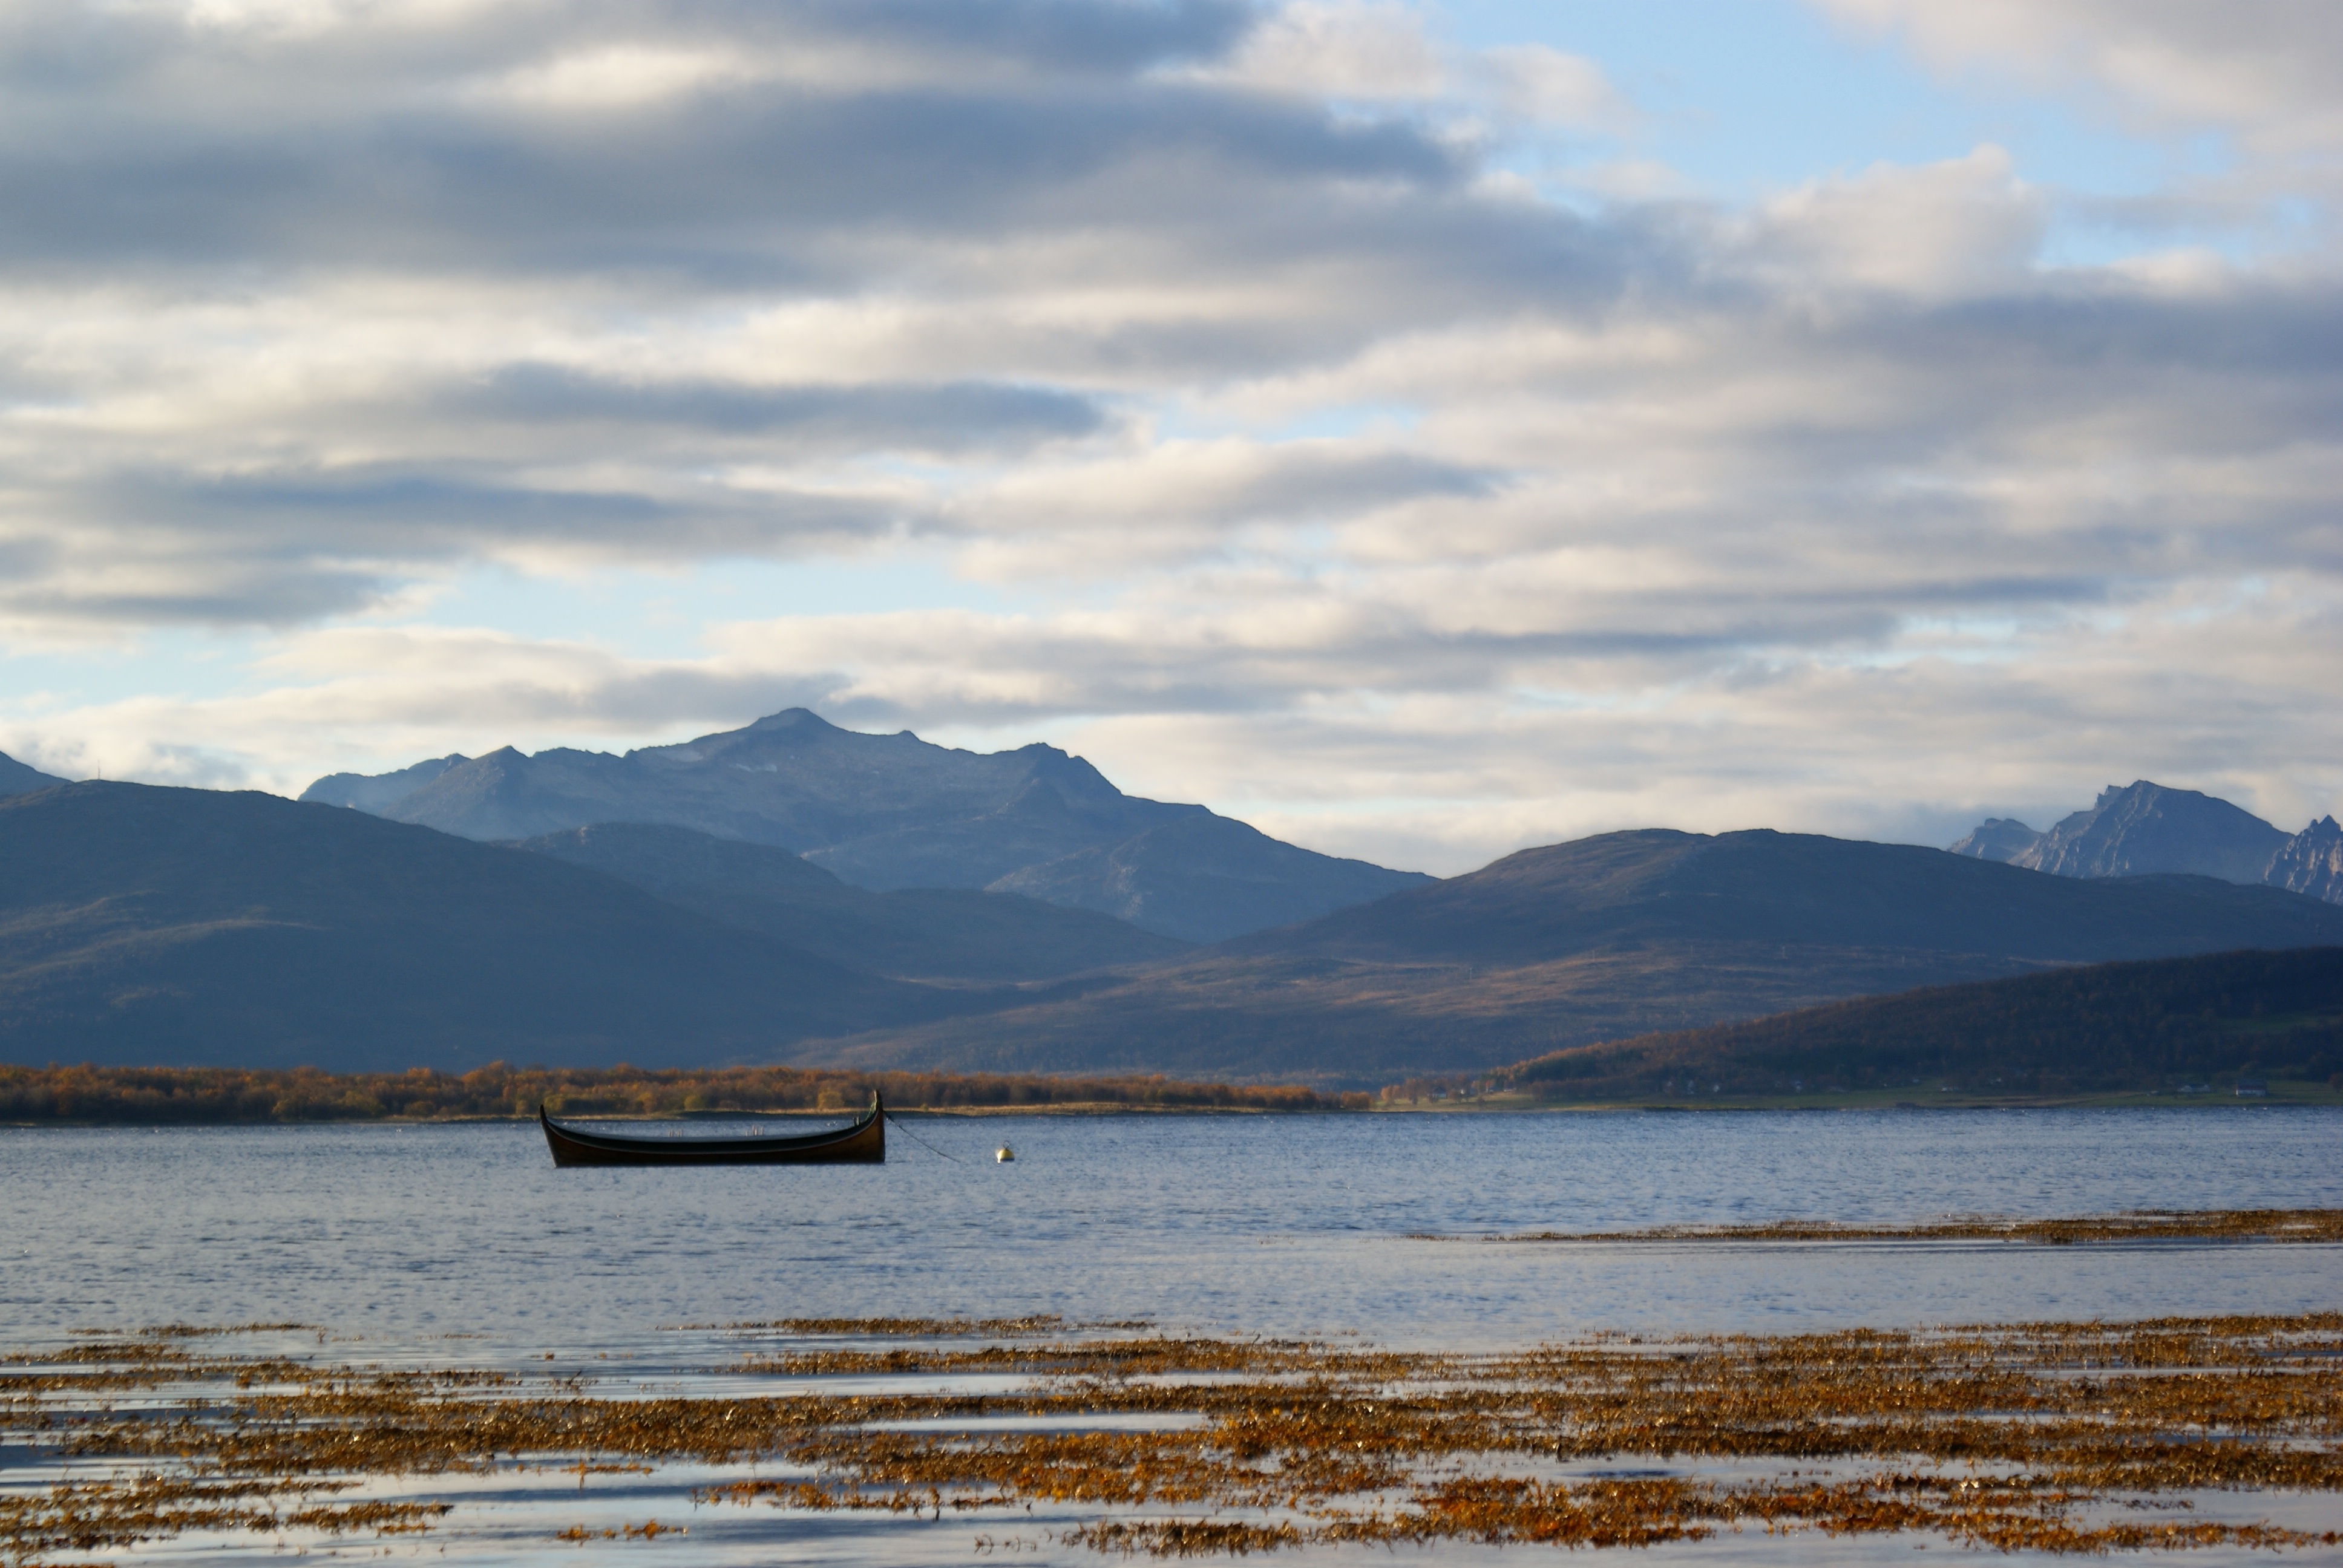
landscape, sea, coast, horizon, mountain, snow, cloud, sky, boat, morning, shore, lake, dawn, river, dusk, reflection, vehicle, bay, reservoir, body of water, loch